History of Speyer

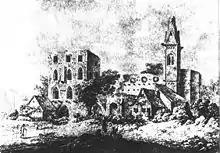
The ruins of the Domstaffel tower and the Nikolaus chapel to the north of the cathedral were removed.

By the end of the French occupation, Speyer was far from rebuilt. Many of the larger buildings still lay in ruins and the cathedral was in a state of deterioration. Although larger sections of the city wall were still intact, after 1792 they lost their defensive purpose. Within the walls there were still large tracts of undeveloped land that were mostly used as garden plots. The Gilgen and Hasenpfuhl suburbs were even less sparsely settled and the secularised monastery of St. Magdalen stood totally detached from the urban area. Its church served the only Catholic parish in Speyer.